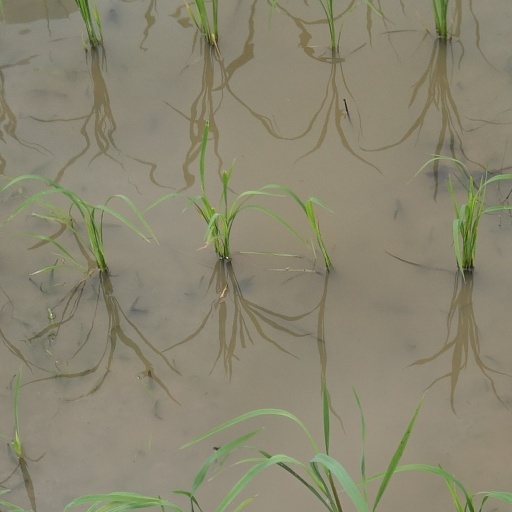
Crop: rice